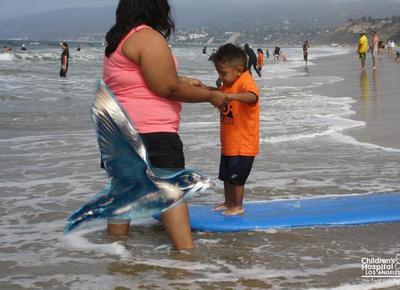
Bird species: Rhinoceros_Auklet
Bird type: waterbird
Background: water